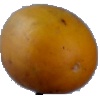
Label: Cucumber Ripe 2